Chelsea Drugstore

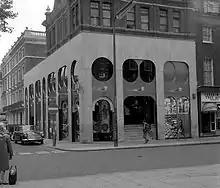
The Chelsea Drugstore in west London

The Chelsea Drugstore was a sleek, modern travertine and brushed steel building on the corner of Royal Avenue and King's Road, Chelsea, London. It opened in 1968. Designed by architect Antony Cloughley and designer Colin Golding of GCB Associates, and inspired by Le Drugstore on Boulevard St Germain in Paris that was designed by Slavik (Wiatscheslav Vassiliev), Chelsea Drugstore was arranged over three floors and on most days remained open for up to 16 hours. Inside customers would find bars, a chemist, newsstands, record stores and other concessions. A popular service was the 'flying squad' delivery option run by the store. Those who used this service would have their purchases delivered by hand by young ladies adorned in purple catsuits arriving on flashy motorcycles. It closed briefly in 1971 after 3 years, reopening in September 1972. Both pub and retail shops below were open until 1985. The store became a wine bar, and is now a McDonald's. As of 6th July 2025 McDonalds has permanently closed this branch.